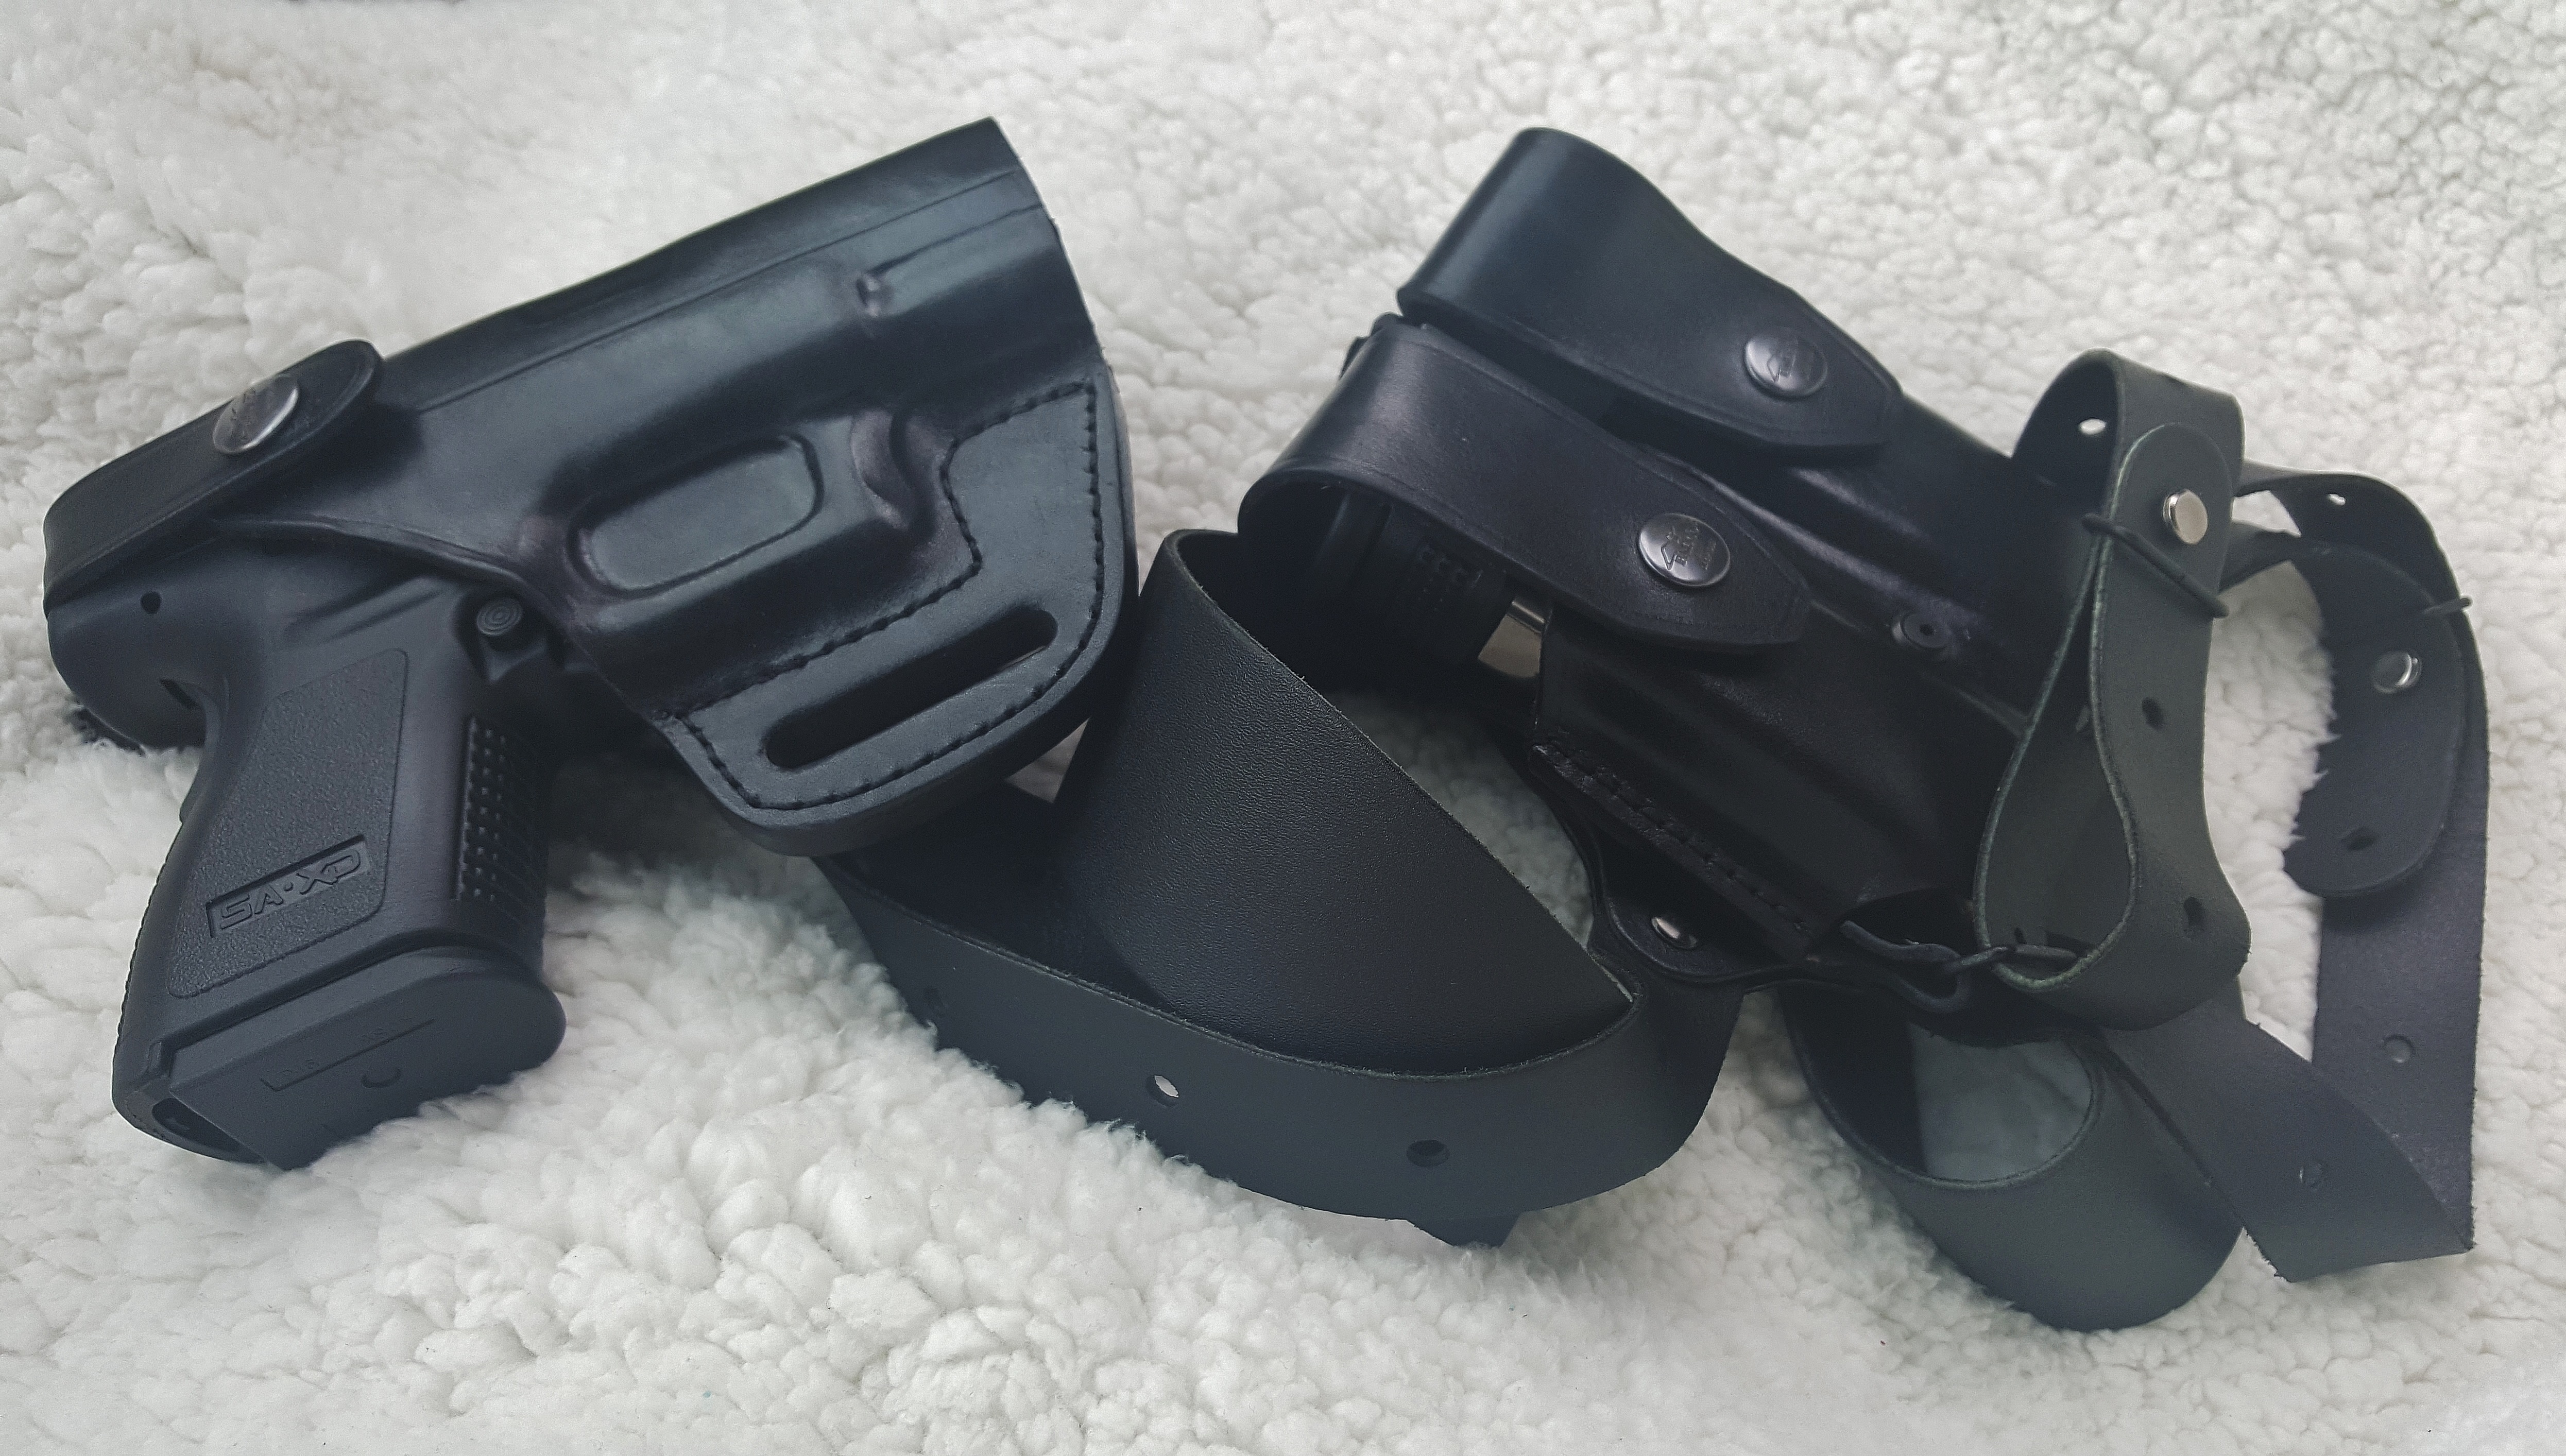
leather, black, weapon, bumper, gun, strap, defense, pistol, handgun, armed, firearm, trigger, chl, semi automatic, holster, concealed carry, automotive exterior, gun accessory, handgun holster, shoulder holster